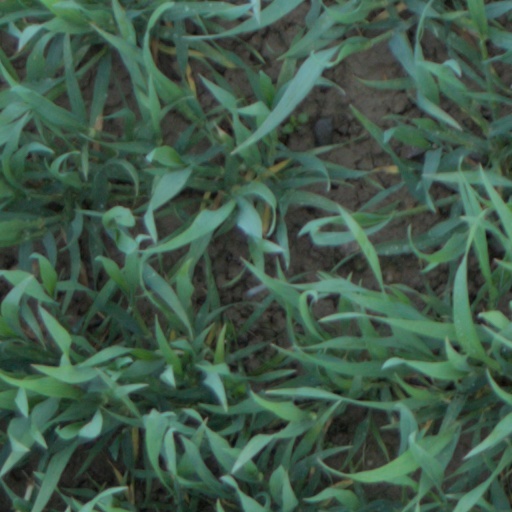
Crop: wheat